United States presidential primary

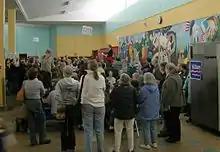
A 2008 Washington state Democratic caucus held in the school lunchroom of Eckstein Middle School in Seattle. In some states like Washington, voters attend local meetings run by the parties instead of polling places to cast their selections.

Franchise in a primary or caucus is governed by rules established by the state party, although the states may impose other regulations.